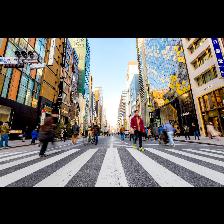
Label: Human